Mechanical arm

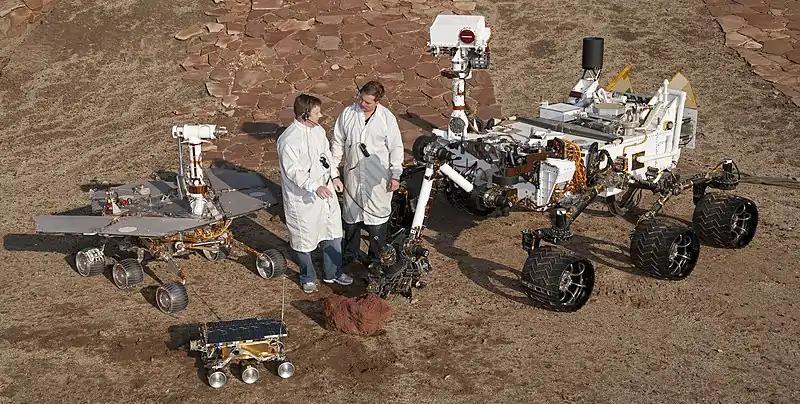
Three generations of Mars rovers

As time passed, limb design started to focus on people's specialties as well. For example, a pianist would need a different type of mechanical arm than others. Their limbs would be widespread and their middle and ring fingers would be smaller than normal. In addition, an arm design of padded tips on the thumb and little finger would allow a pianist to span a series of notes while playing their instrument.